Gus Grissom

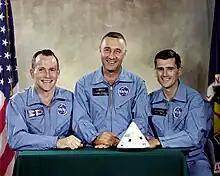
Grissom with the Apollo 1 crew in 1966

Problems with the simulator proved extremely annoying to Grissom, who told a reporter the problems with Apollo 1 came "in bushelfuls" and that he was skeptical of its chances to complete its fourteen-day mission. Grissom earned the nickname "Gruff Gus" by being outspoken about the technical deficiencies of the spacecraft. The engineers who programmed the Apollo training simulator had a difficult time keeping the simulator in sync with the continuous changes being made to the spacecraft. According to backup astronaut Walter Cunningham, "We knew that the spacecraft was, you know, in poor shape relative to what it ought to be. We felt like we could fly it, but let's face it, it just wasn't as good as it should have been for the job of flying the first crewed Apollo mission."